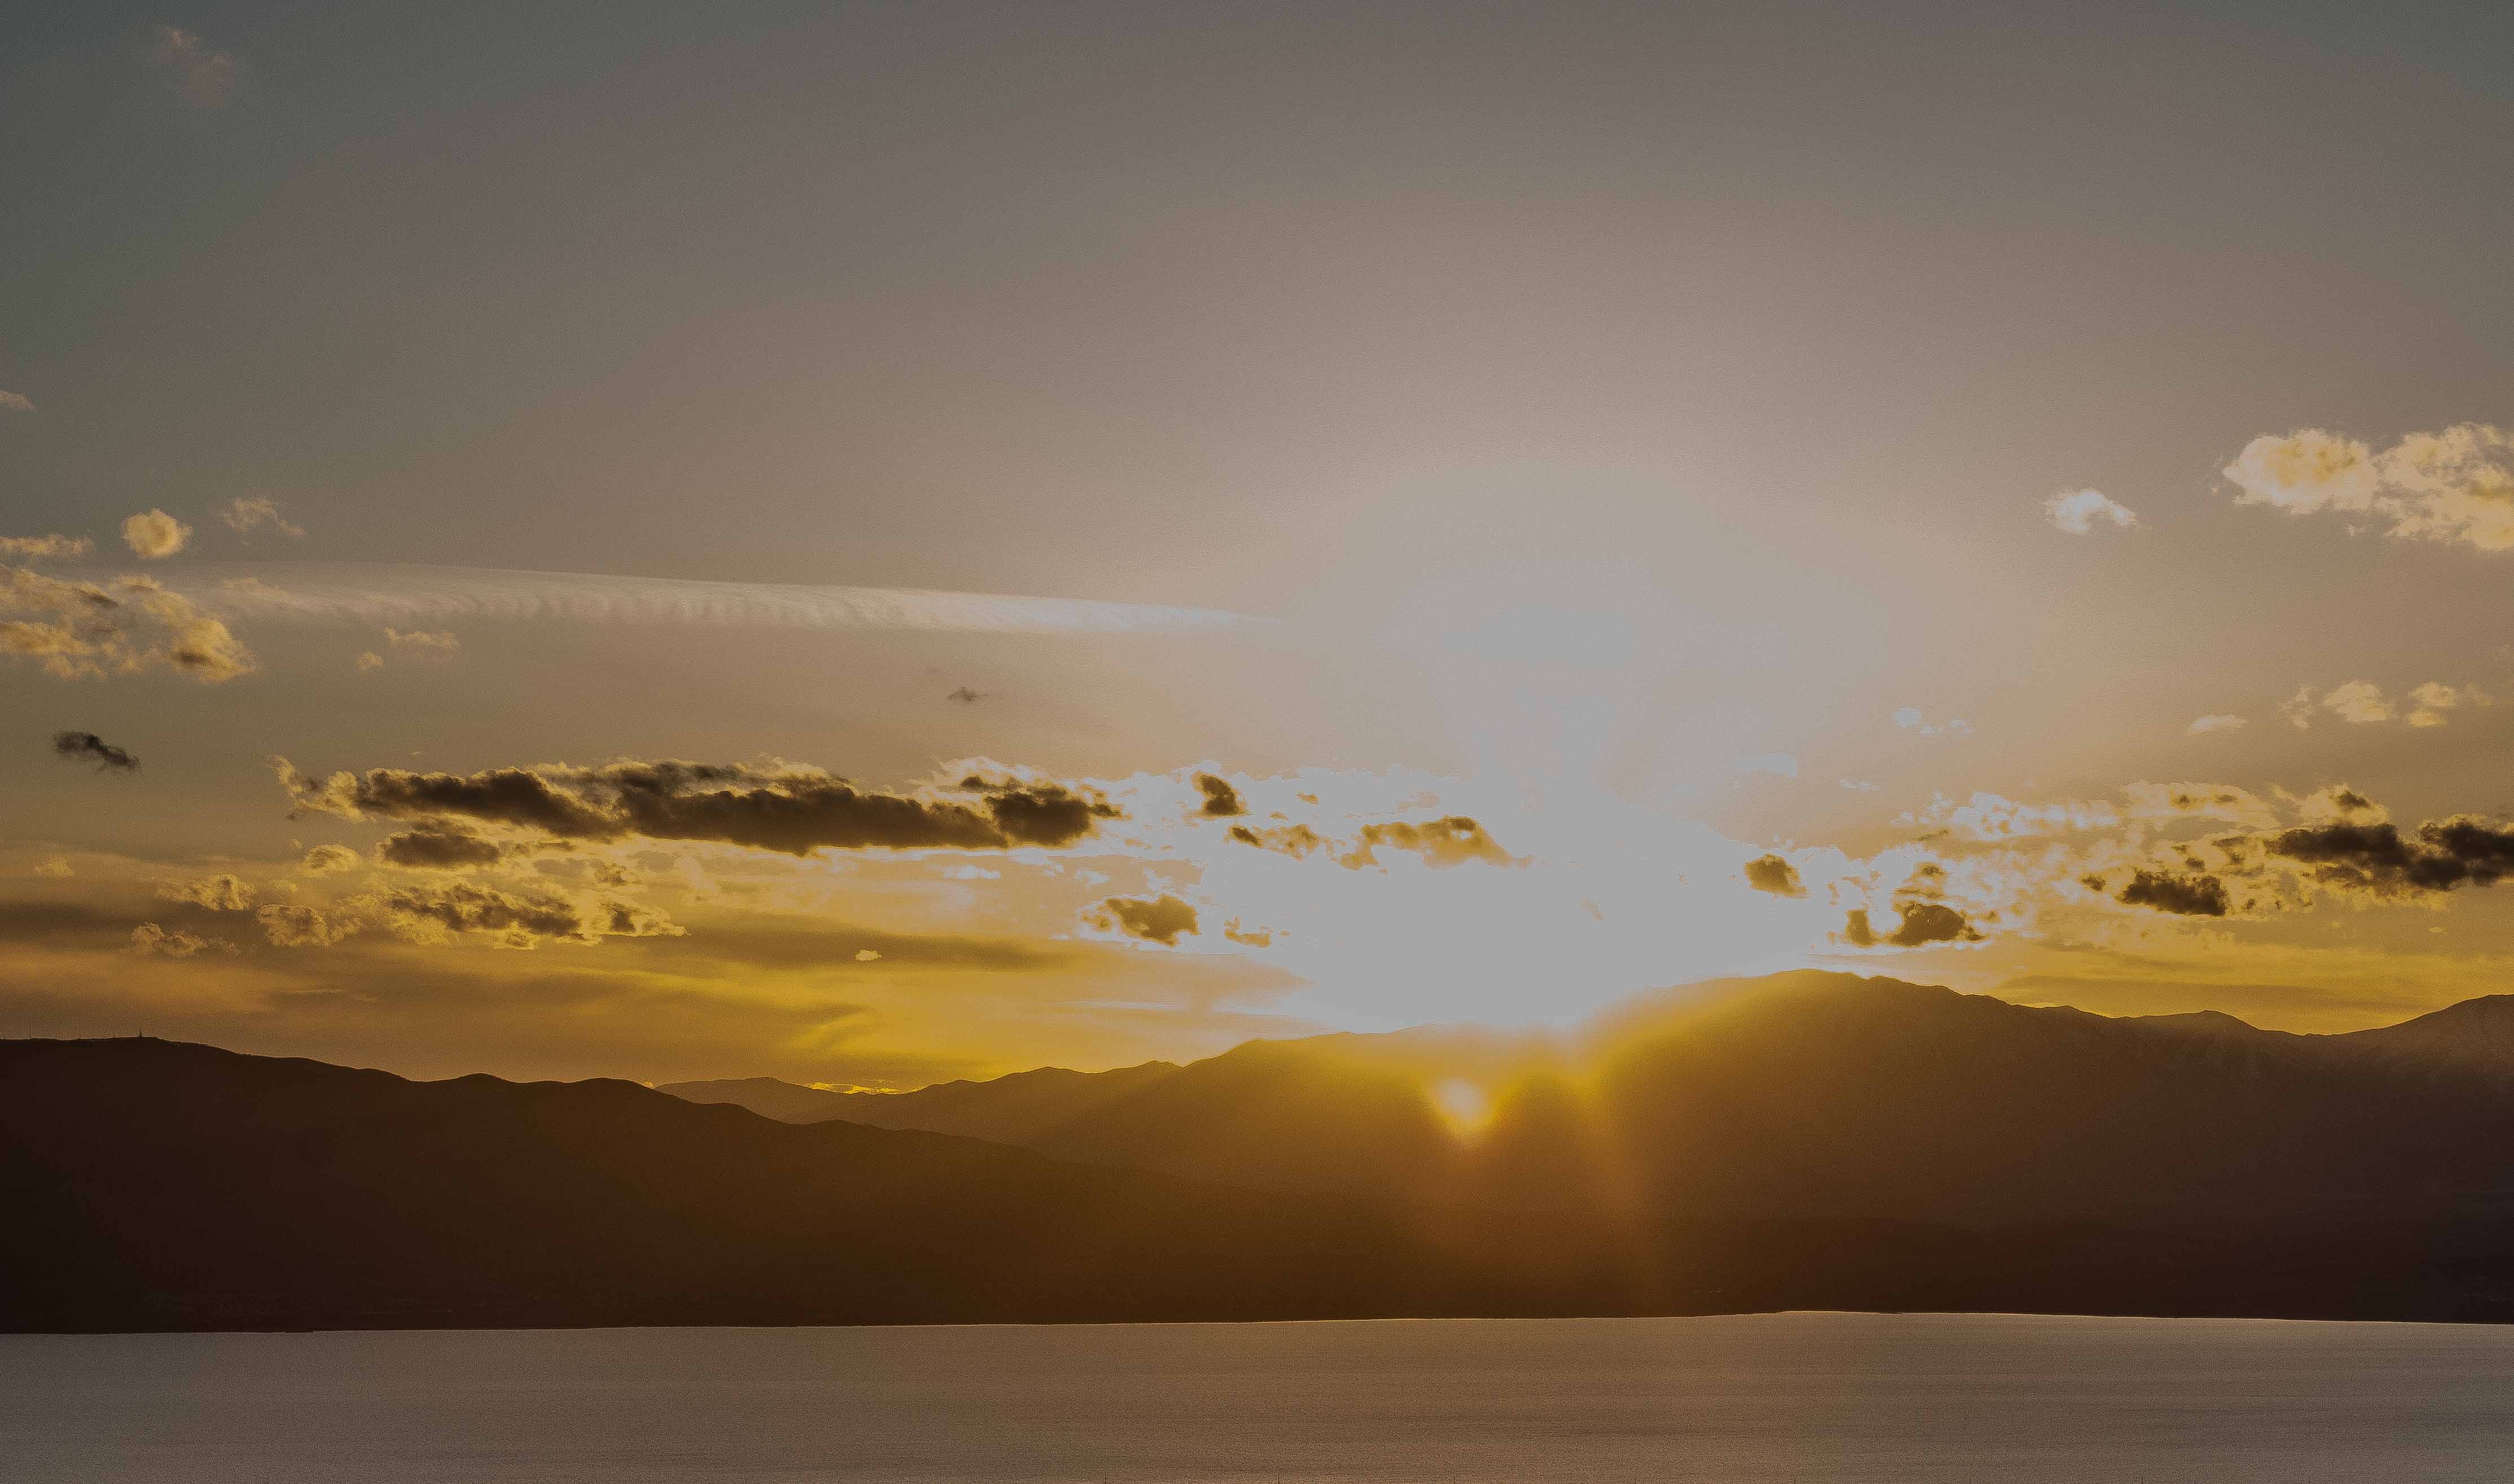
landscape, sea, coast, outdoor, sand, ocean, horizon, silhouette, light, cloud, sky, sun, sunrise, sunset, mist, sunlight, morning, desert, wave, dawn, atmosphere, land, travel, dusk, evening, reflection, mountains, utah, beautiful, natural environment, atmospheric phenomenon